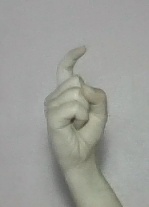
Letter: ra